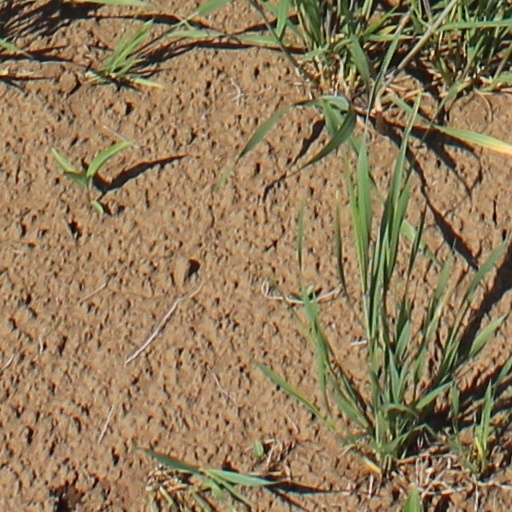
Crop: wheat